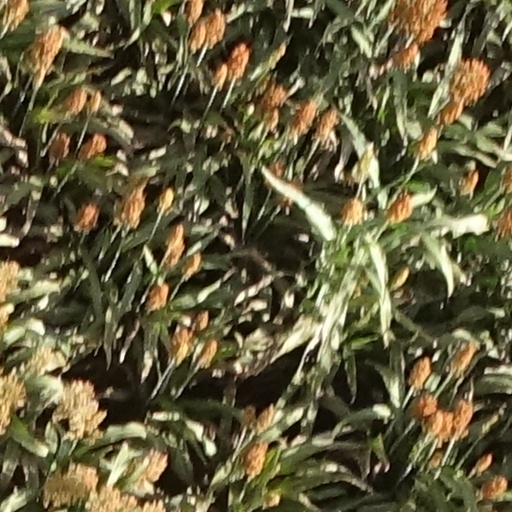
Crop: sorghum